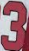
Number: 3